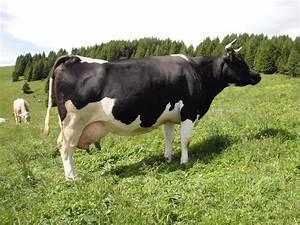
cow